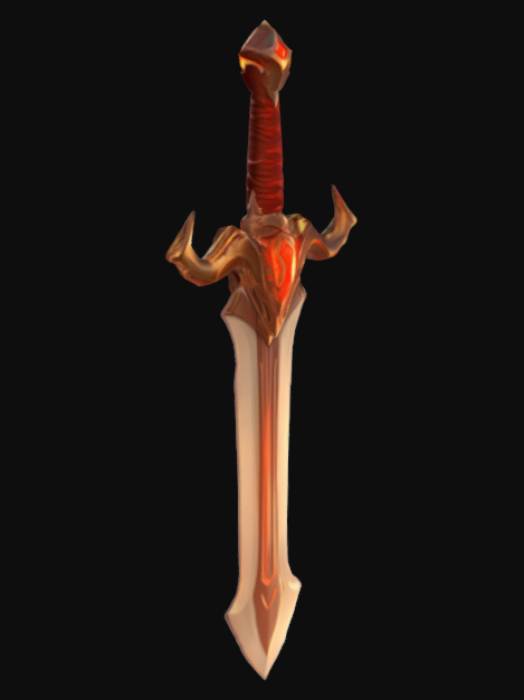
미적 점수 (1~10점): 4